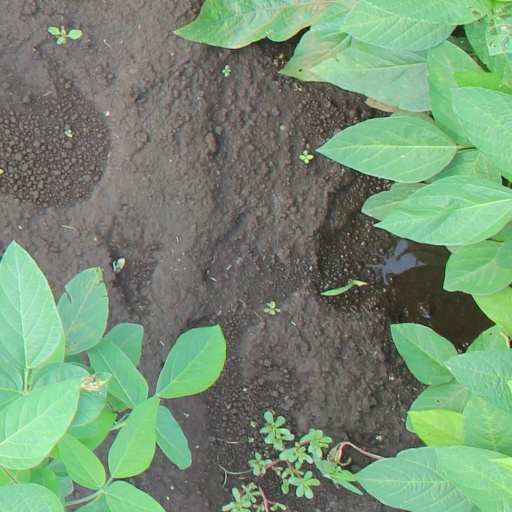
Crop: soybean